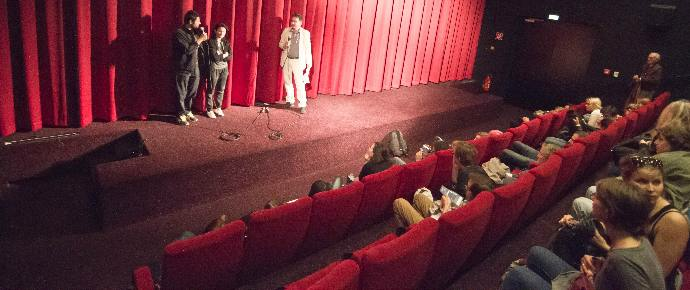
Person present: Yes